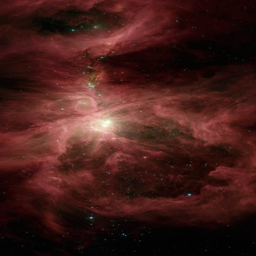
this infrared image from satellite shows the nebula